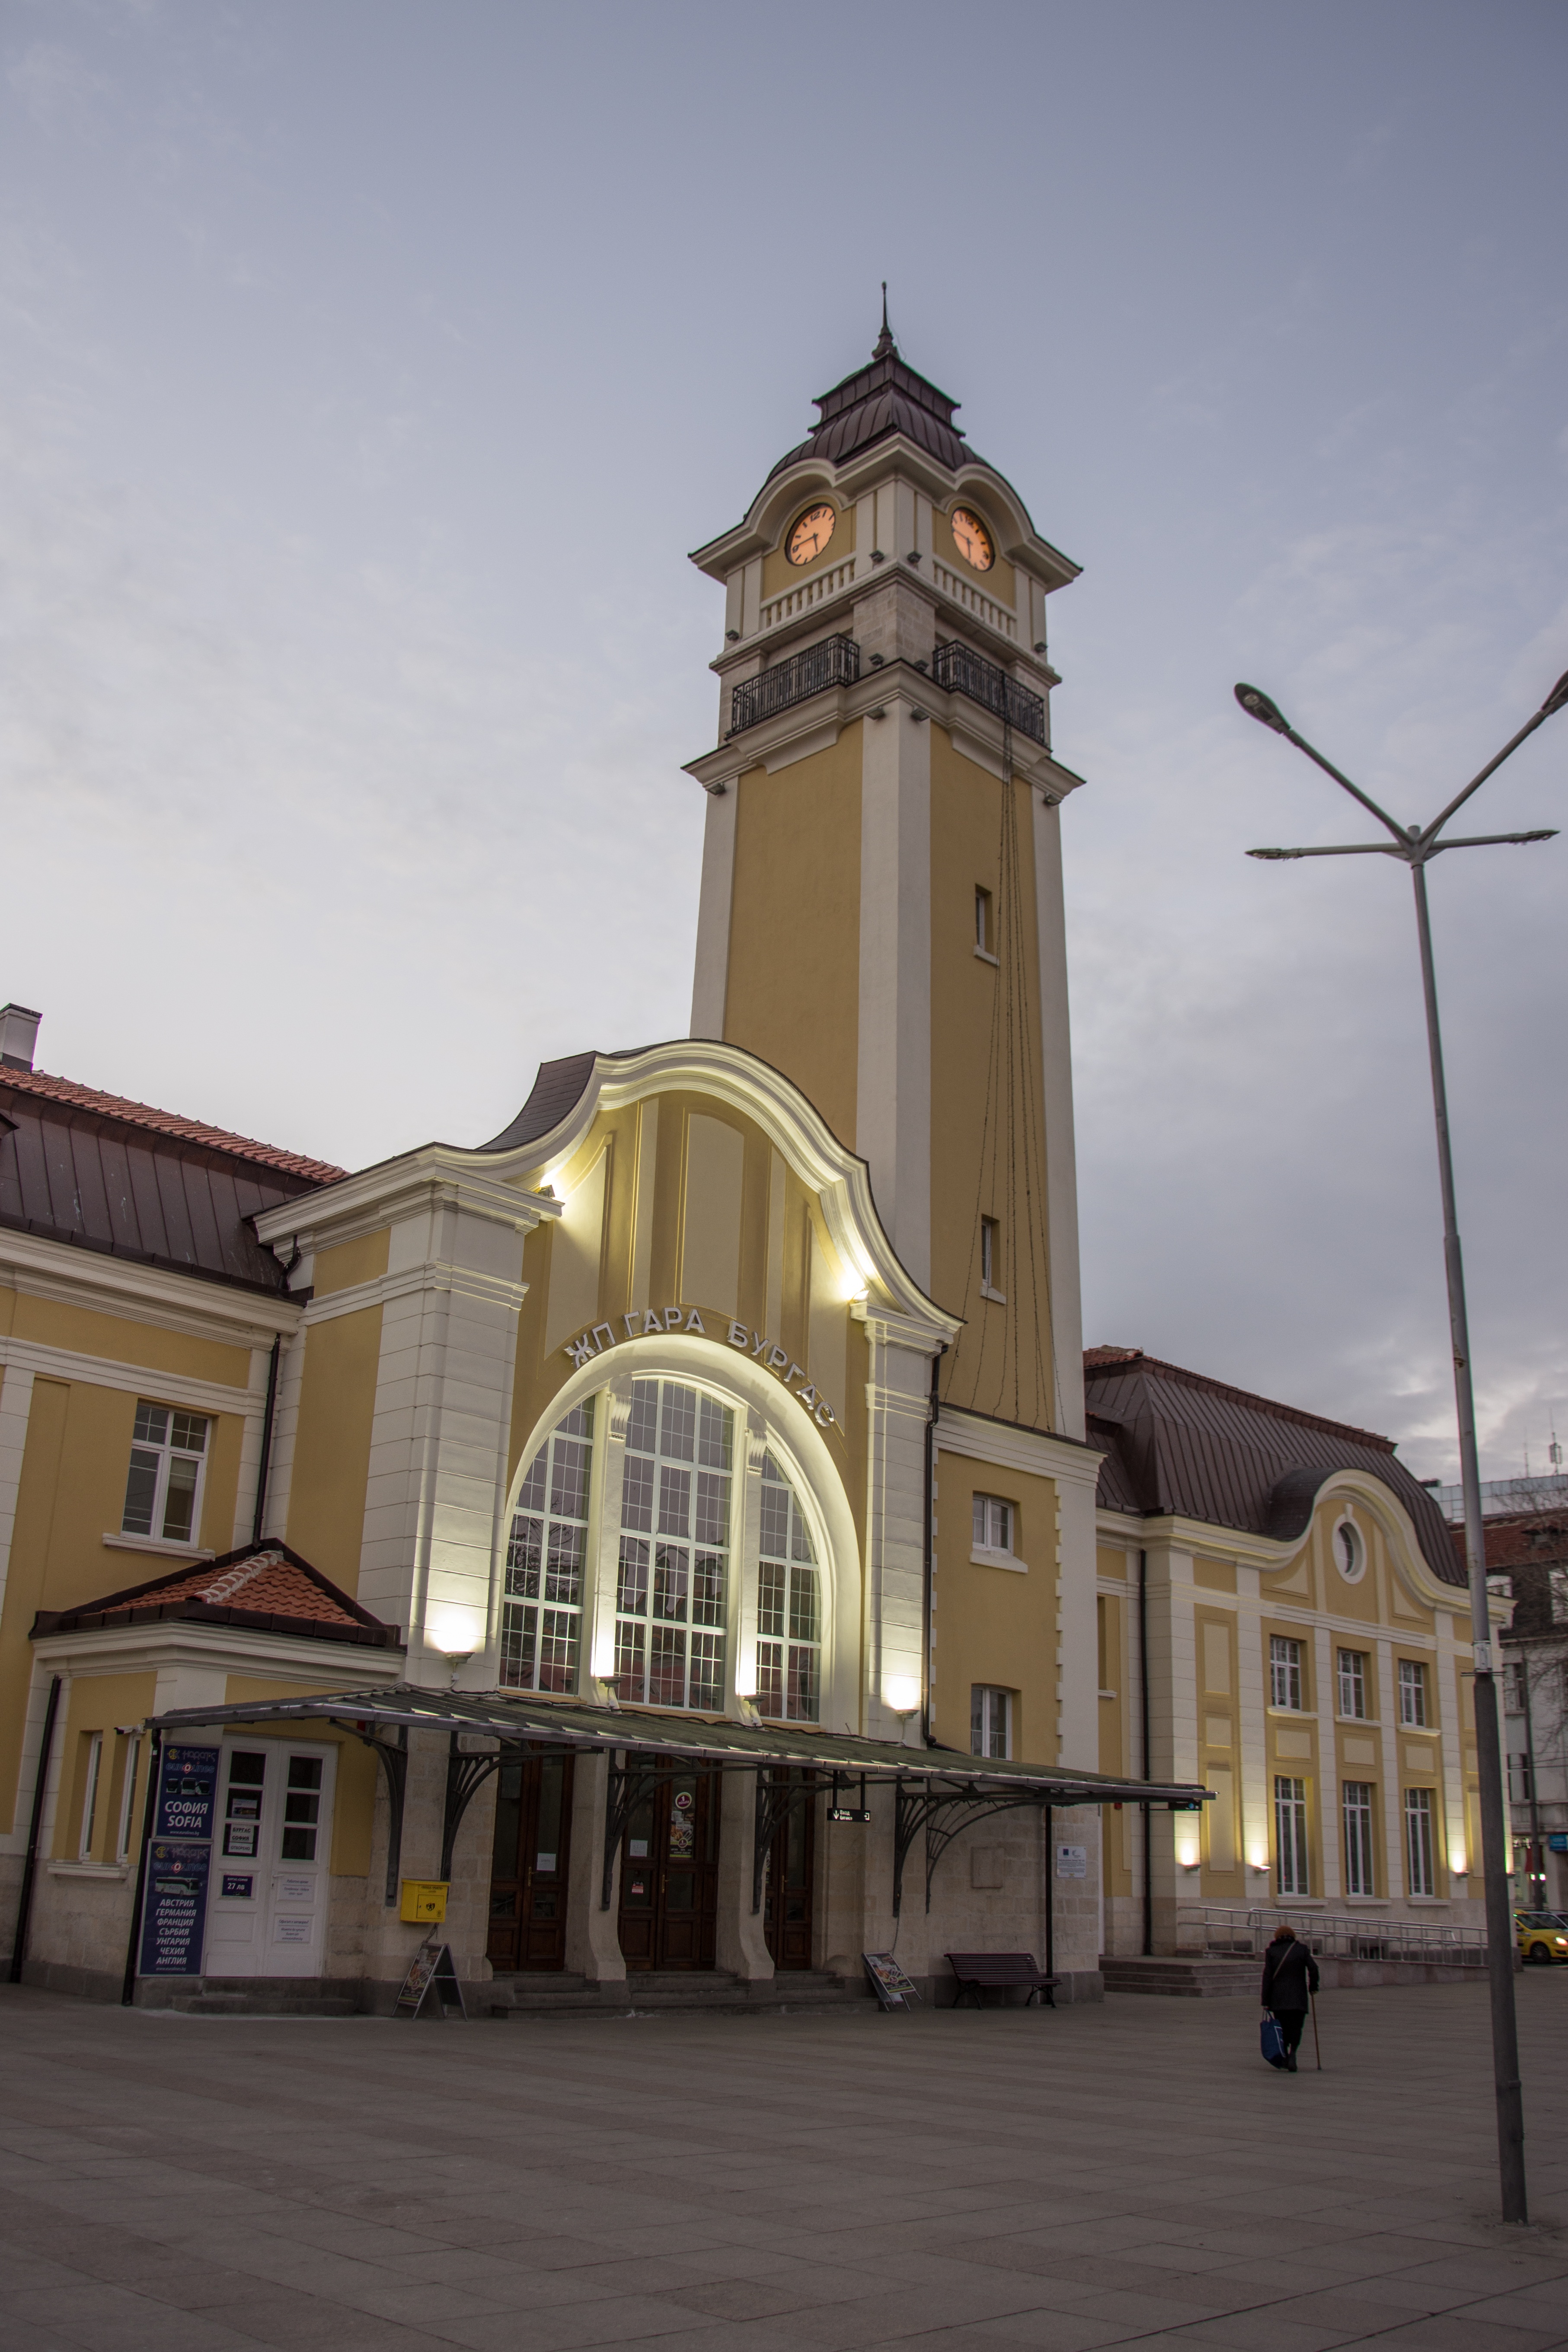
architecture, track, railway, railroad, road, wagon, town, building, rail, city, urban, train, downtown, travel, transit, transport, europe, vehicle, tower, train station, platform, landmark, facade, church, cathedral, chapel, modern, place of worship, clock tower, bell tower, departure, locomotive, steeple, synagogue, town square, basilica, fast, bulgaria, burgas